Question: Please indicate a possible affordance area of bicycle that can be used for sitting
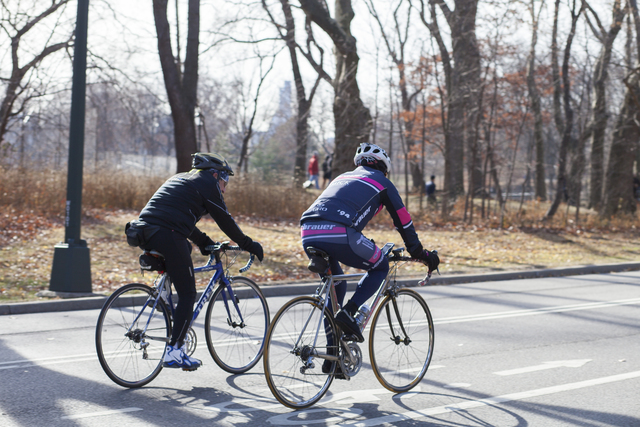
Answer: [298.5, 237.5, 333.5, 273.5]